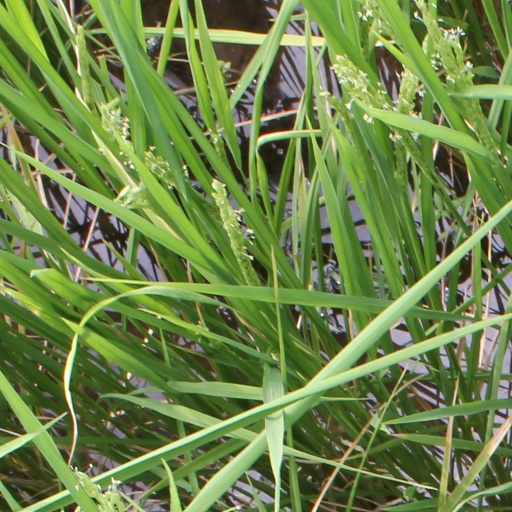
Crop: rice